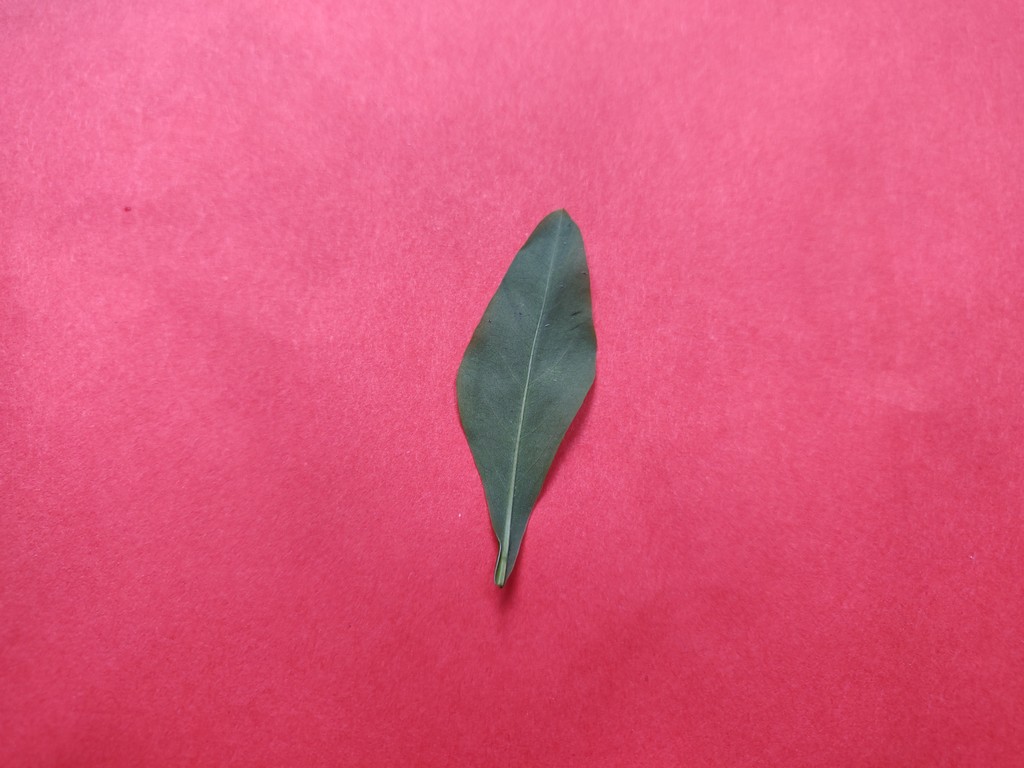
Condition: Healthy
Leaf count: single
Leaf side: back